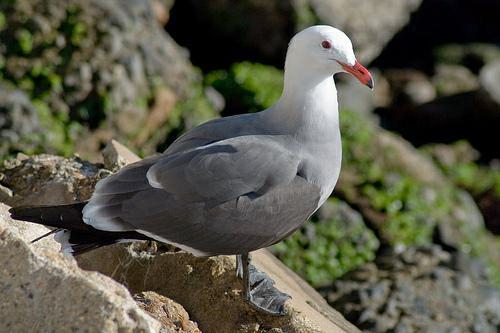
A photo of a heermann gull